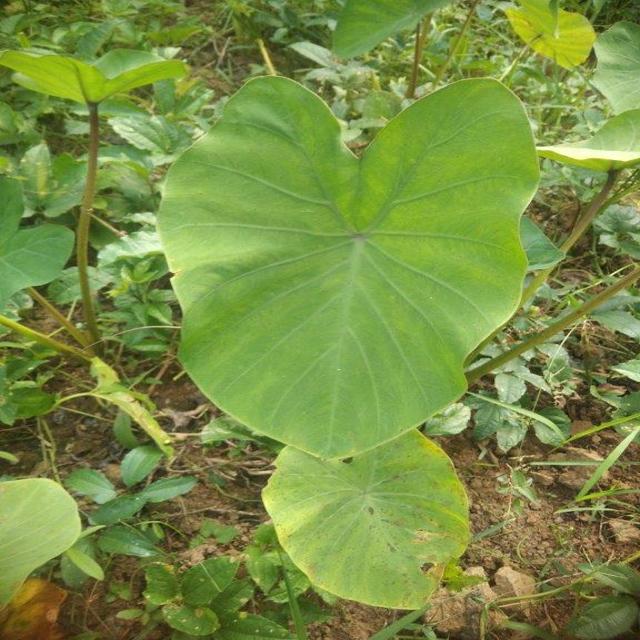
Label: Healthy